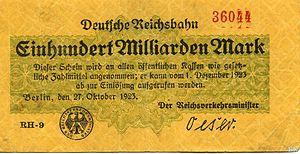
Émission monétaire d'une société privée de chemin de fer